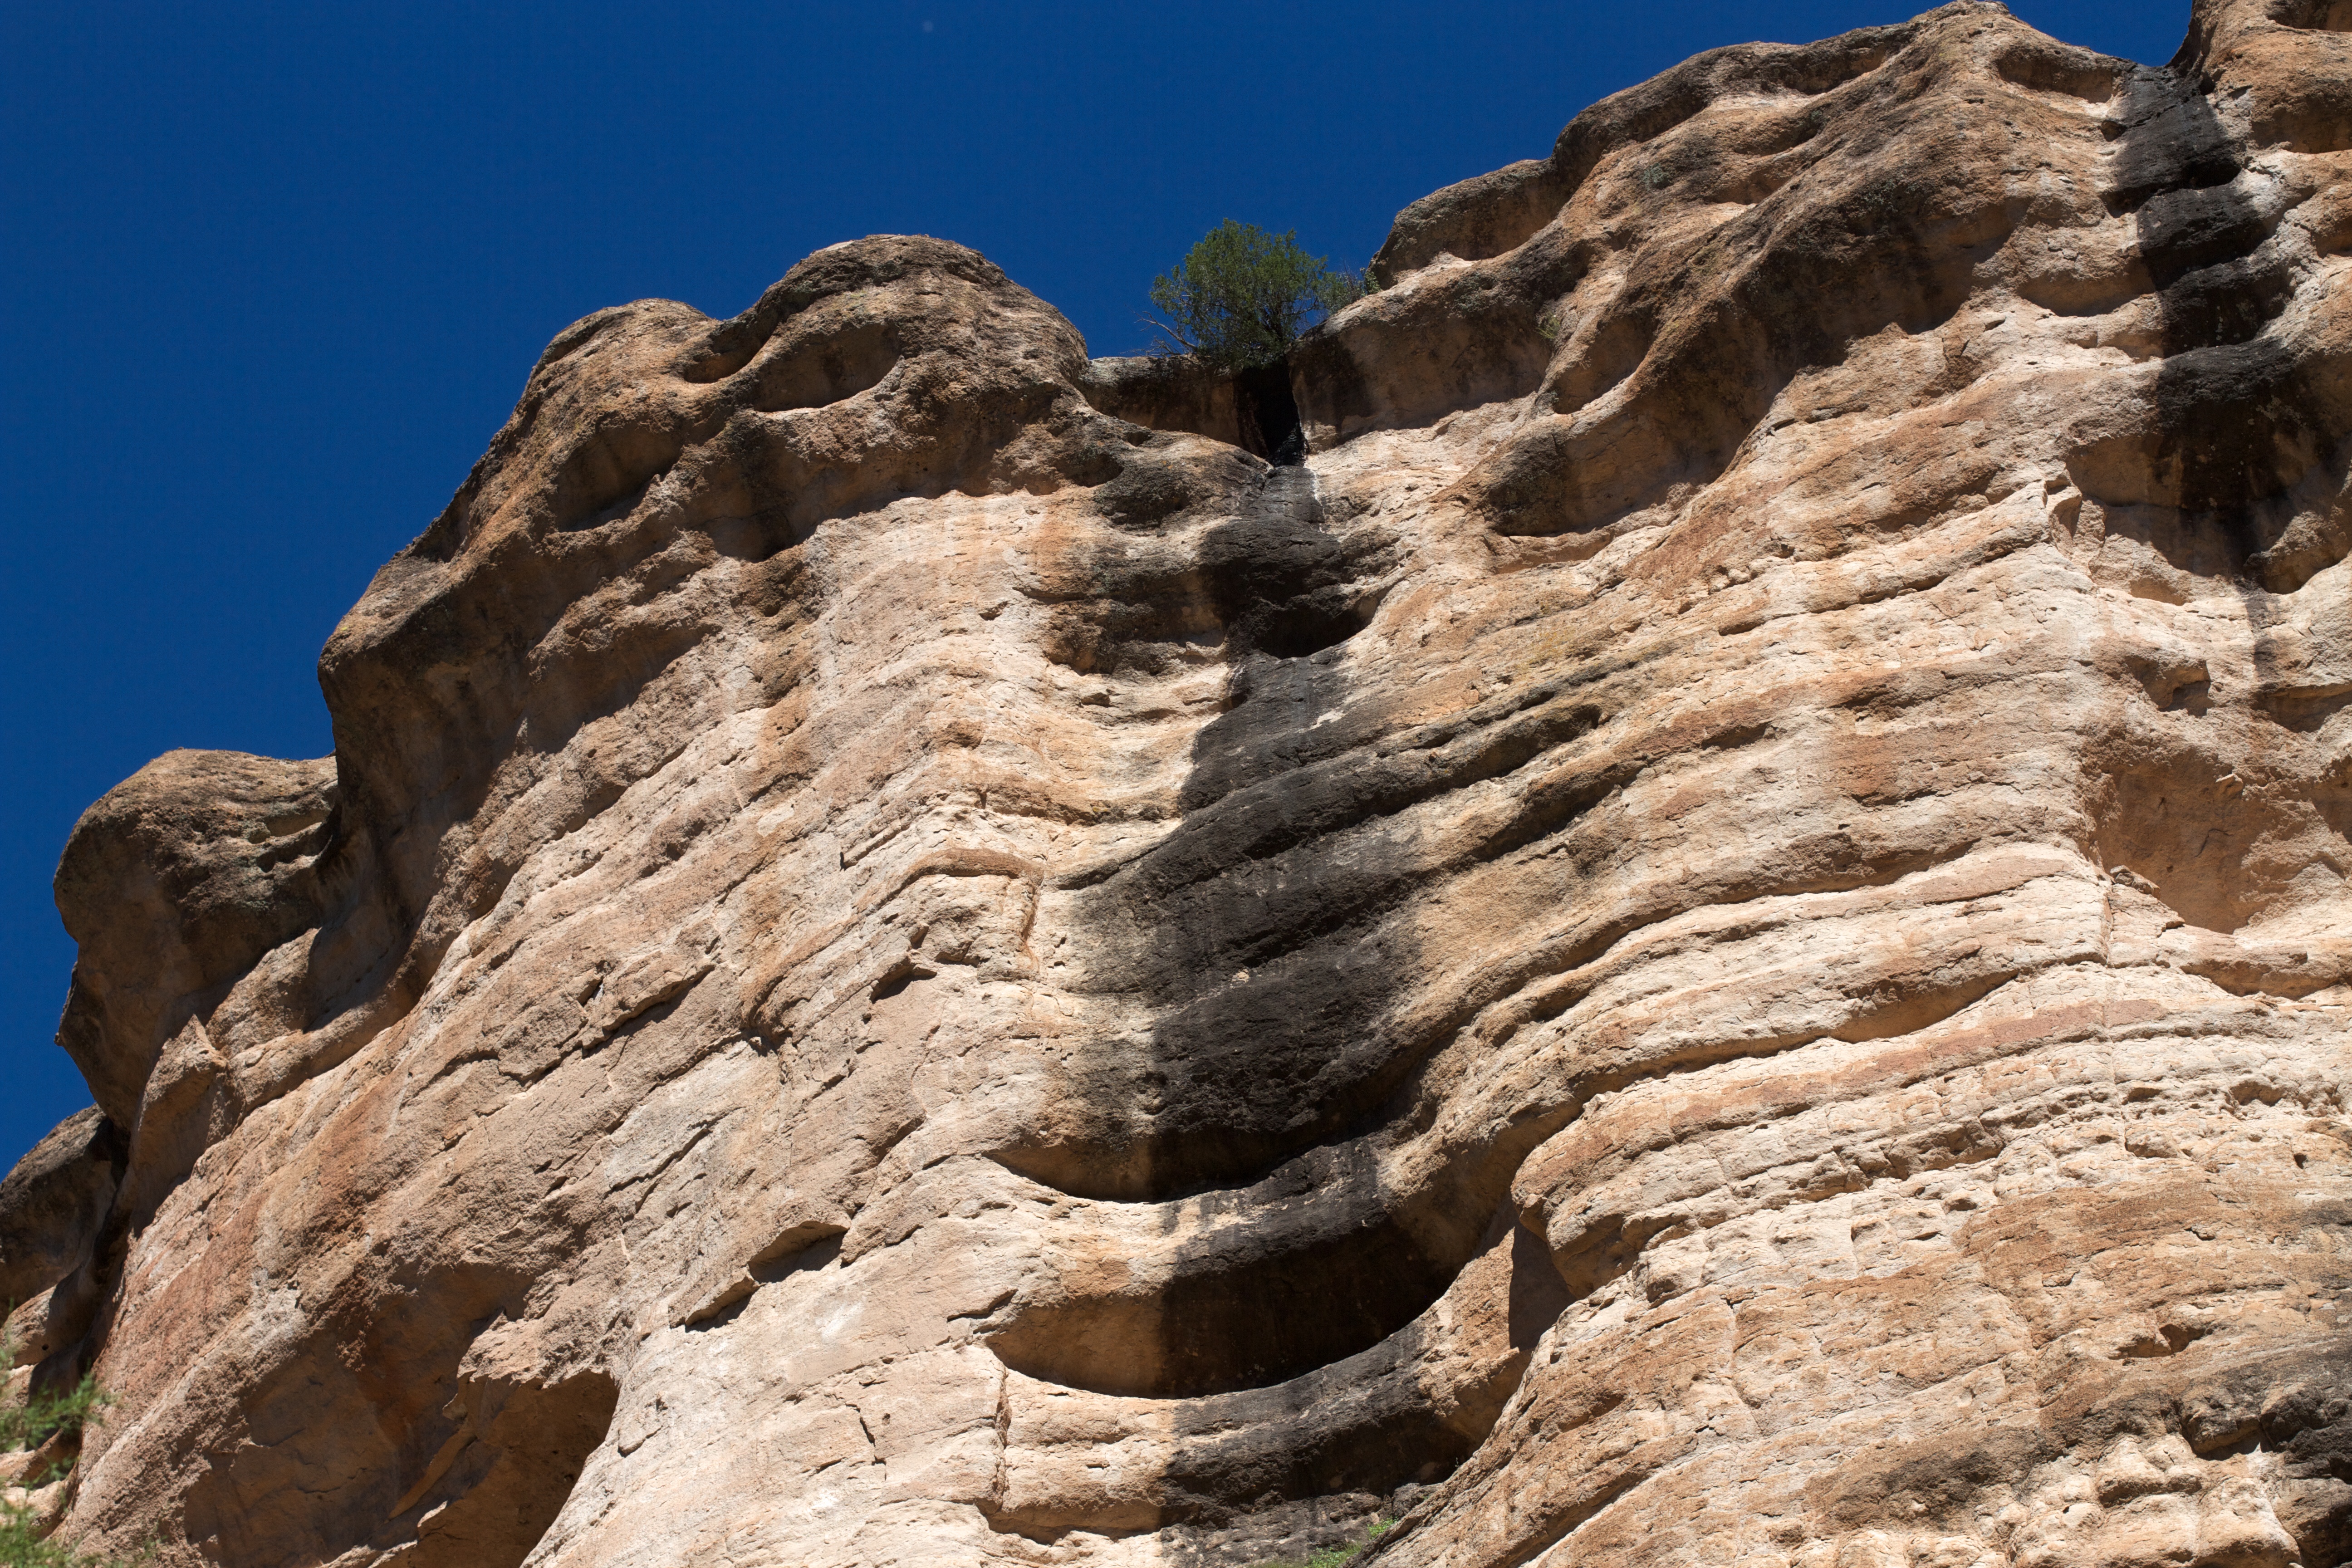
landscape, rock, mountain, adventure, valley, formation, cliff, arch, canyon, terrain, ridge, geology, badlands, plateau, wadi, landform, natural arch, mountainous landforms